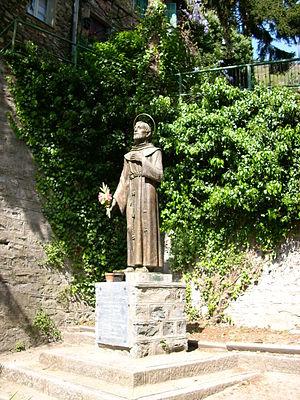
Jean de Triora est un franciscain observant martyr en Chine et reconnu saint par l'Église catholique.